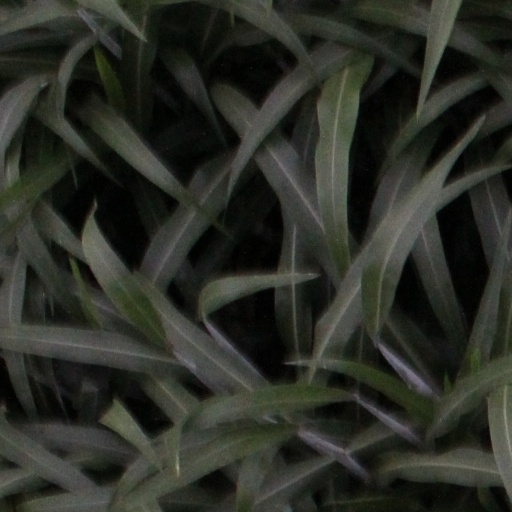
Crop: sorghum